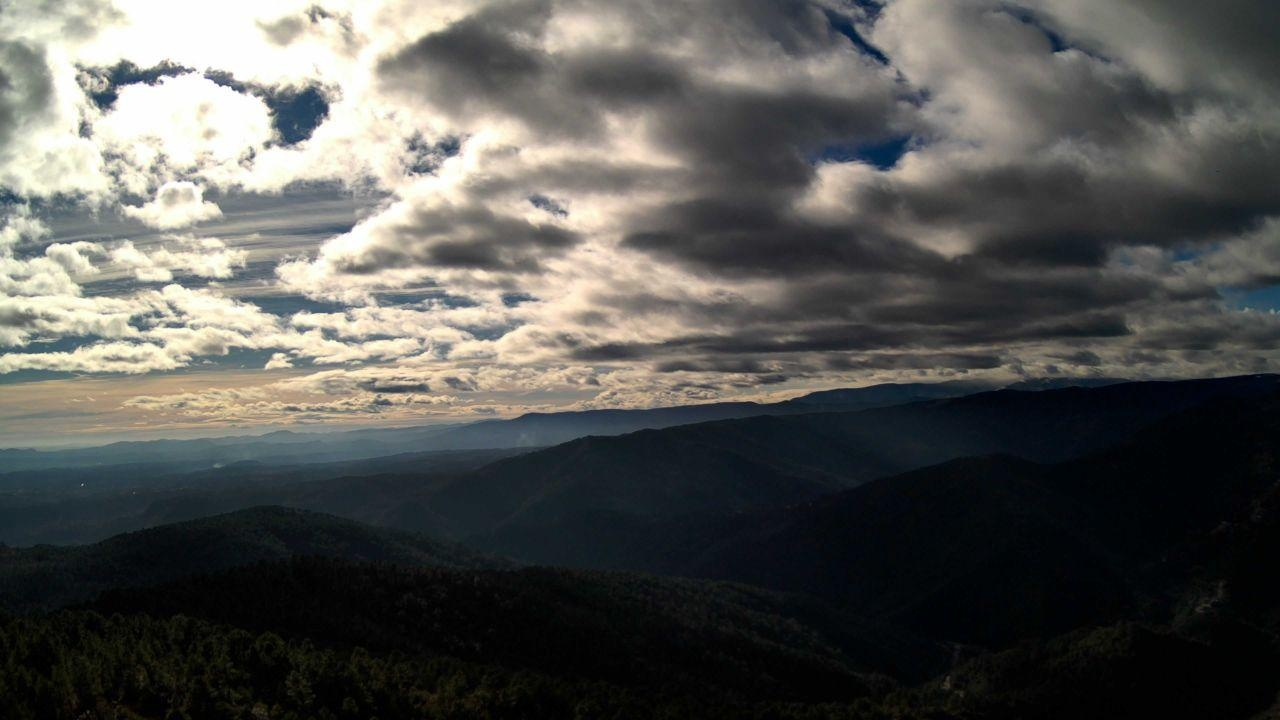
Fire: no
Smoke: yes